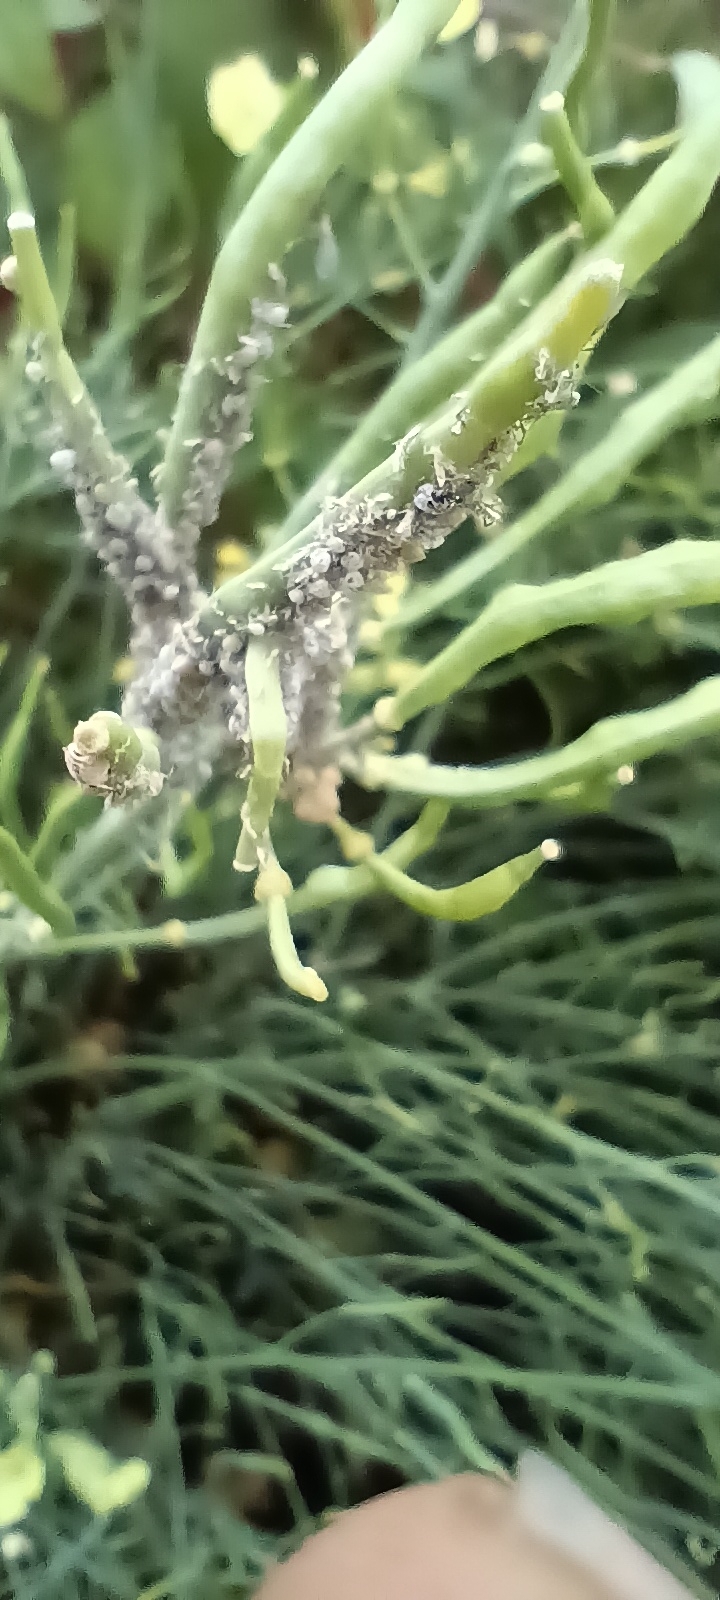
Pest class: cabbage_aphid